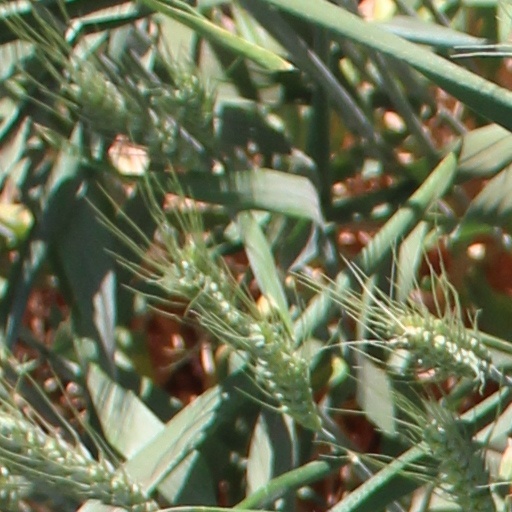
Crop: wheat